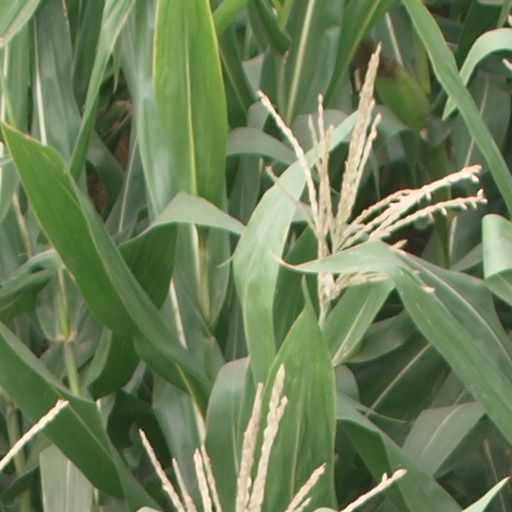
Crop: maize; corn